Nutrition Foundation of the Philippines

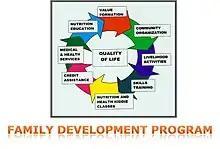
Family Development Program

A unique feature of the NHKC is the participation of the volunteer teachers who handle all the classes without any compensation. Usually, they are mothers or youth from the community/ barangay who are trained to teach the preschool aged 4–6 years. They are called “MOTHER COORDINATORS (MCs) or NUTRITION YOUTH COORDINATORS (NYCs)”, respectively. The NHKC follows the school calendar, from June of the current year till March of succeeding year. Classes are held daily or 2-3 times a week, depending on the community. A session lasts for 2 hours.